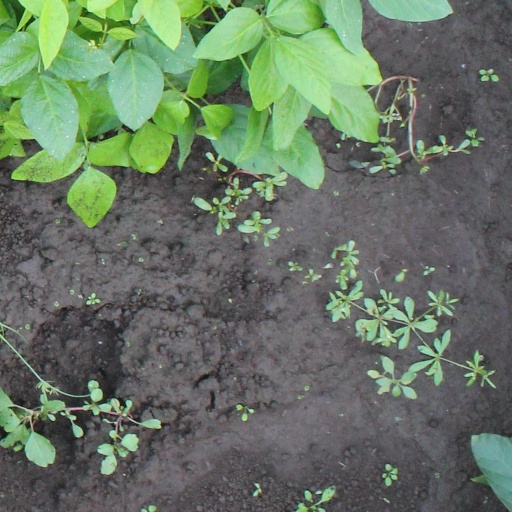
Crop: soybean